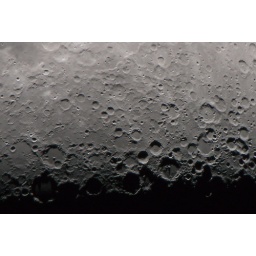
Finally clear sky in Milan!